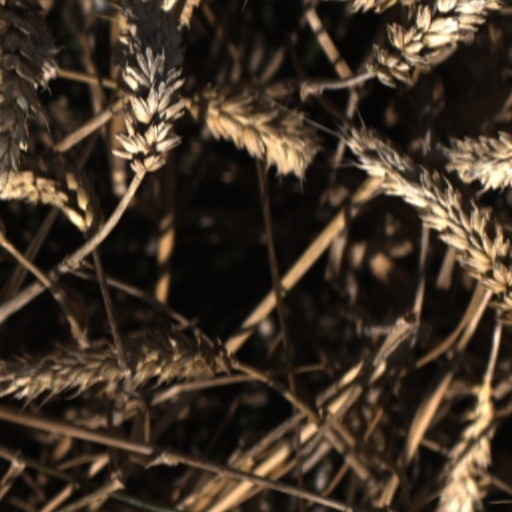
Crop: wheat